Battle of Norfolk

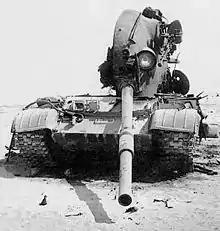
Iraqi T-62 knocked out by 3rd Armored Division fire

On 26 February the U.S. 3rd Armored Division was tasked with clearing Objective Dorset which was well defended by Iraqi forces. The 3rd Armored Division was already responsible for the destruction of 76 Iraqi tanks and 84 infantry fighting vehicles during the Battle of 73 Easting. The Iraqi Tawakalna Republican Guard division had a significant presence at Objective Dorset. The 50th Armored Brigade was the first unit the 3rd Armored Division encountered during the operation. The Iraqi defenses in this sector also consisted of three mechanized battalions from the 29th Armored Brigade and two armored and one mechanized battalion from the 9th Armored Brigade. The 46th Mechanized Brigade of the 12th Armored Division was also present. A T-62 tank battalion from the 10th Armored Division was also attached to the Tawakalna Republican Guard Division. This added up to approximately eight Iraqi heavy battalions occupying Objective Dorset. In the space of only 270 square kilometers the Iraqis massed over 122 tanks, 78 BMPs, and hundreds of other combat vehicles and fighting systems. All would fall victim to the 3rd Armored Division. On 26 February 3rd Armored Division Artillery conducted fire missions against Iraqi targets including trucks, a mortar position, and a series of bunker complexes. An Iraqi artillery position was also destroyed.